Godsway Donyoh

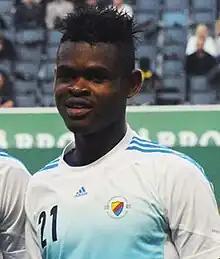
Donyoh with Djurgårdens IF in 2013

Godsway Donyoh (born 14 October 1994) is a Ghanaian professional footballer who plays as a striker for Hapoel Hadera in the Israeli Premier League.